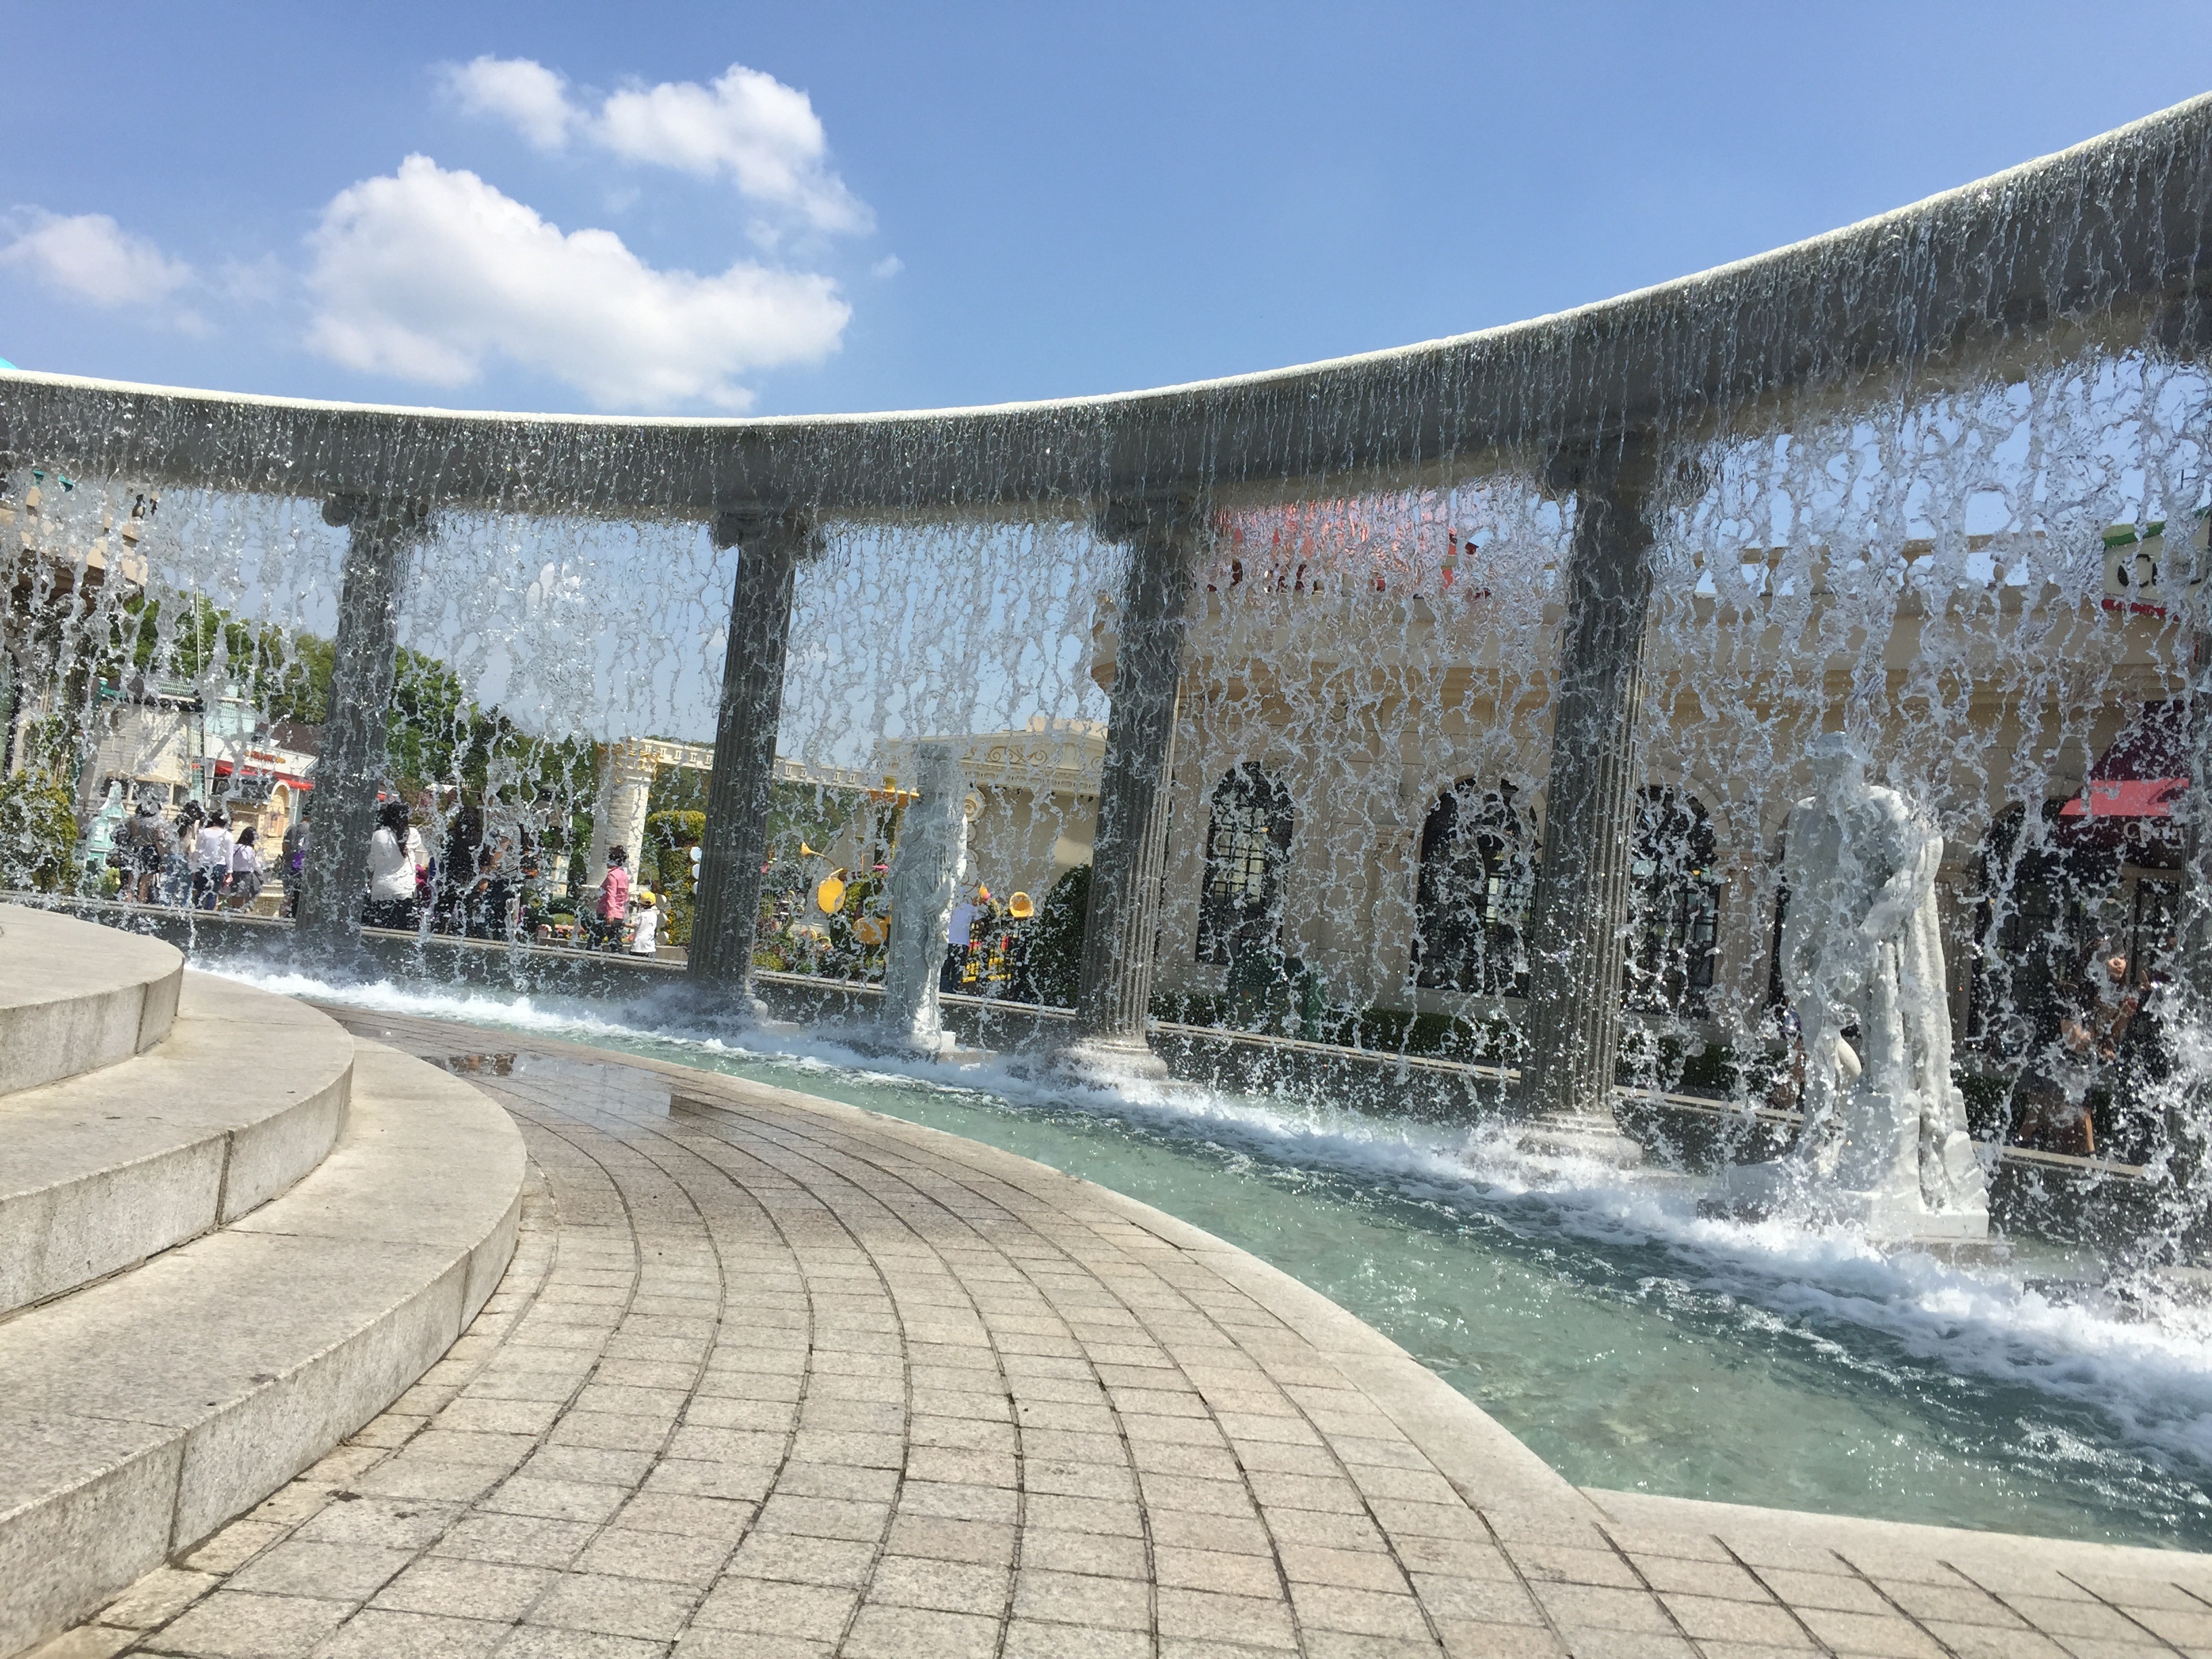
water, city, construction, plaza, landmark, memorial, falls, fountain, town square, water feature